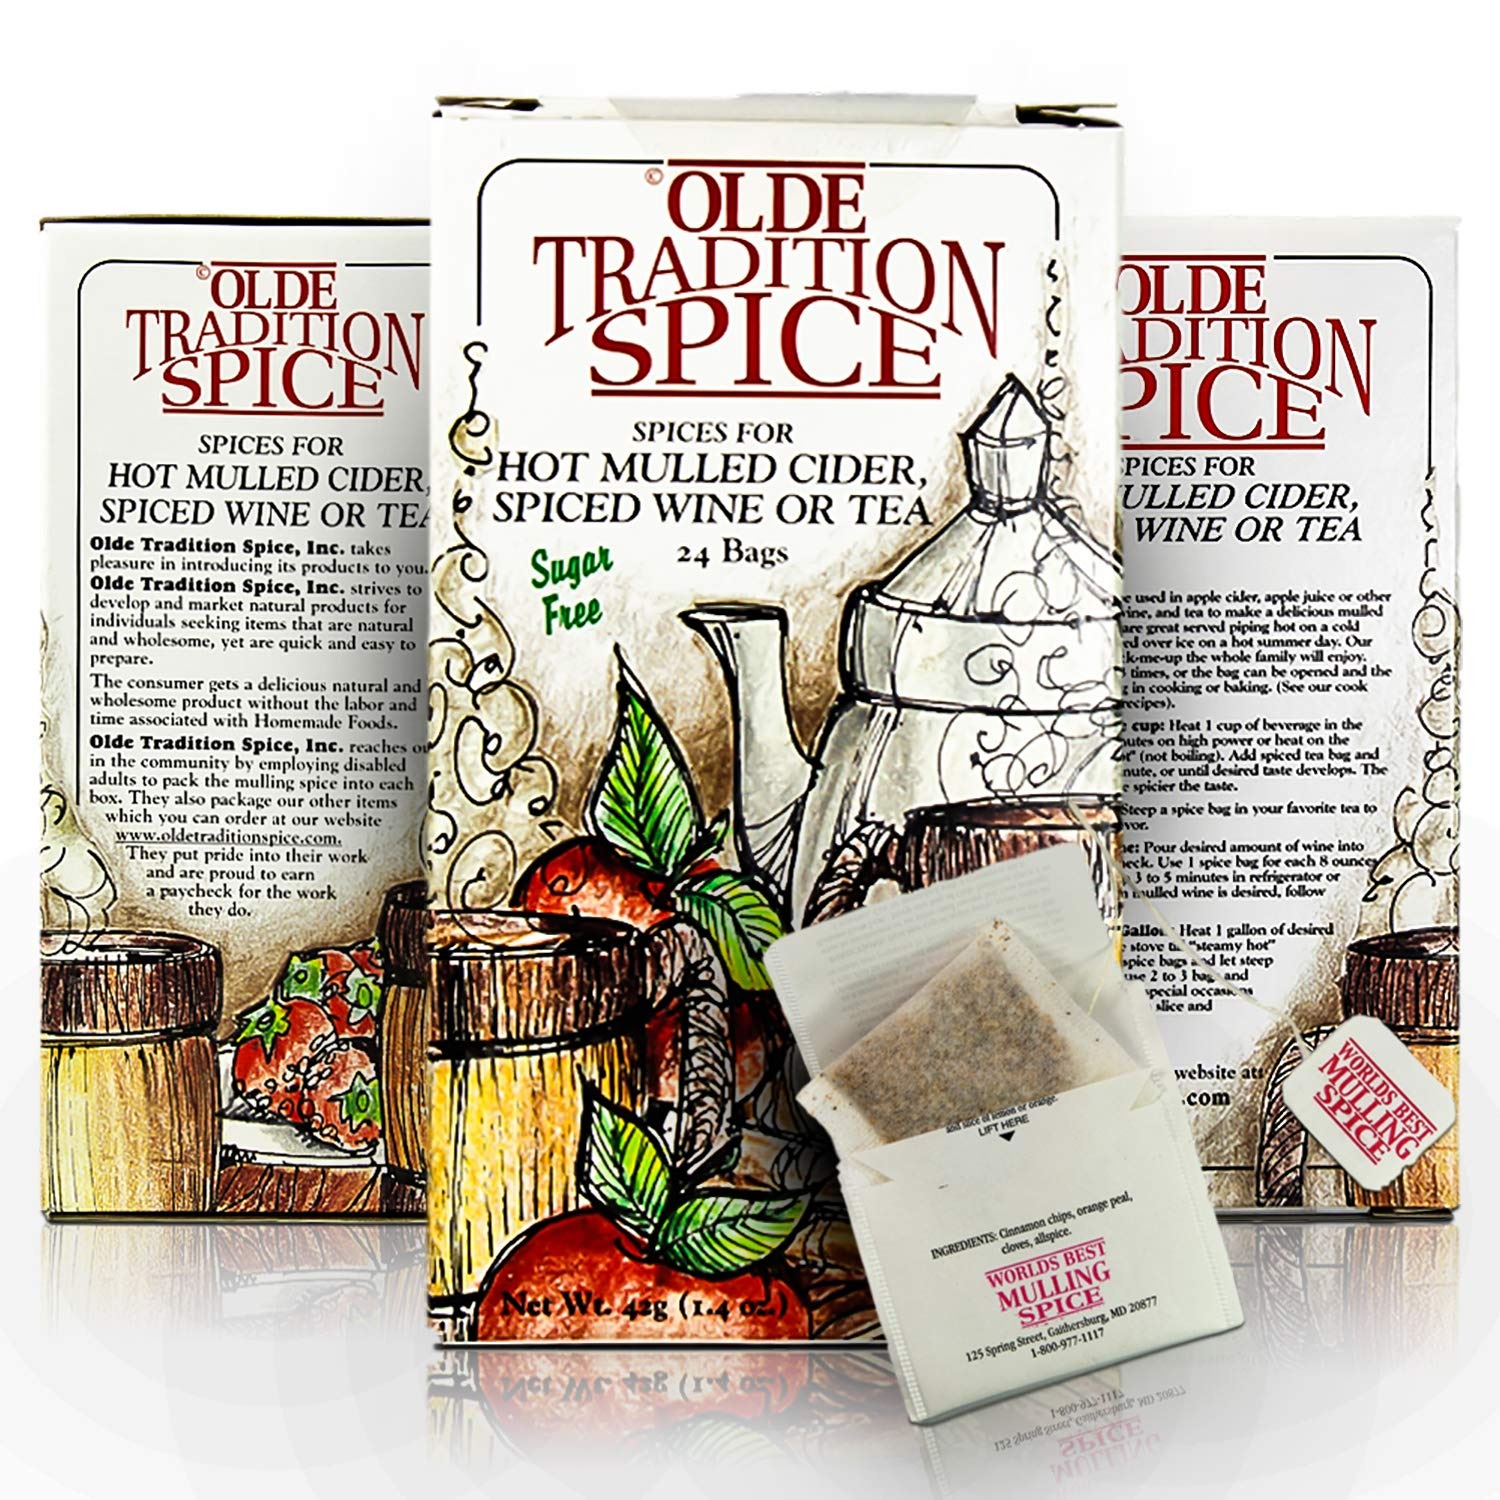
Item Name: Olde Tradition Spice: Mulling Spices in Tea Bags for Apple Cider, Mulled Wine, Glühwein, Hot Toddy Holiday Drink - Sugar-Free & Caffeine-Free - 24 Count
Bullet Point 1: Traditional Spice Mix: Fragrant & flavorful, our cinnamon spice tea blend unleashes a medley of lush aromas & delicious flavors to soothe & comfort the senses. A celebration of Swedish & German tradition, it’s perfect for sipping all winter long or at Christmas.
Bullet Point 2: Brew, Sip & Be Merry: Bring some Gemütlichkeit to your home or as a gift with a steaming hot mug of spiced wine, tea or apple cider! Inspired by Glühwein, (the traditional hot wine drink commonly served in Europe during winter) our unique tea blend is a seasonal favorite.
Bullet Point 3: 100% Purely Natural: Cinnamon, clove & allspice mingle with bright citrus hints of orange peel to deliver a warm holiday spice flavor for you to indulge in. No added sugar, salt or preservatives. Naturally vegan, caffeine-free, gluten-free & as pure as can be.
Bullet Point 4: (24) Reusable Tea Bages: Box contains 24 individually wrapped tea bags that can each be reused 2-3 times depending on flavor intensity desired. Brew just one cup at a time or brew a whole pitcher to share with friends & family. Great for iced tea or hot drinks!
Bullet Point 5: Just Add Wine or Cider: Make mulled cider, mulled red wine sangria or mulled tea without the mess! Add apple cider or apple juice for a non-alcoholic punch or add wine, rum, whiskey or any other liquid refreshment to enjoy an adult beverage piping hot or cold.
Product Description: Our world famous mulling spices can be used in apple cider, apple juice, red/white wine, or other fruit juices to make a delicious mulled drink. Perfect for your family or as a gift! Mulled beverages are great served piping hot on a cold night, or chilled and served over ice on a hot summer day. Our spice is a caffeine-free pick-me-up the whole family will enjoy. Each bag can be used 2-3 times, or the bags can be opened and the spices used as a seasoning in cooking or baking. <Br> <Br> <B>Ingredients:</B> <Br>Cinnamon Chips <Br>Orange Peel <Br>Cloves <Br>Allspice <Br>Orange Oil <Br><Br> <B>Directions:</B><Br>Heat 1 cup of beverage in the microwave for 2 to 3 minutes on high power or heat on the stovetop until "steamy hot" (not boiling). Add spiced tea bag and allow it to steep for 1 minute, or until desired taste develops. The longer the bag steeps, the stronger the flavor.<Br><B>We recommend steeping Olde Tradition Spice tea bags in apple cider, apple juice, red/white wine, or other fruit juices</B><Br><Br><B> Olde Tradition Spice, Inc </B>reaches out in the community by employing disabled adults to pack the mulling spices into each box. They put pride in their work and are proud to earn a paycheck for the work they do. When you purchase Olde Tradition Spice, you help create more jobs and more income for disabled adults in the workforce. For this, we thank you.
Value: 24.0
Unit: Count

Price: 14.99